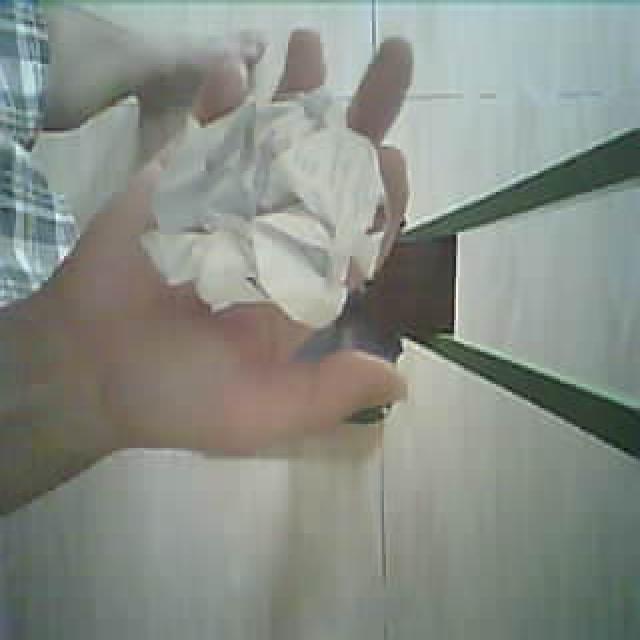
Label: tissues